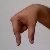
The image shows a hand gesture representing the letter 'Q' in Indian Sign Language.